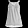
Label: T - shirt / top